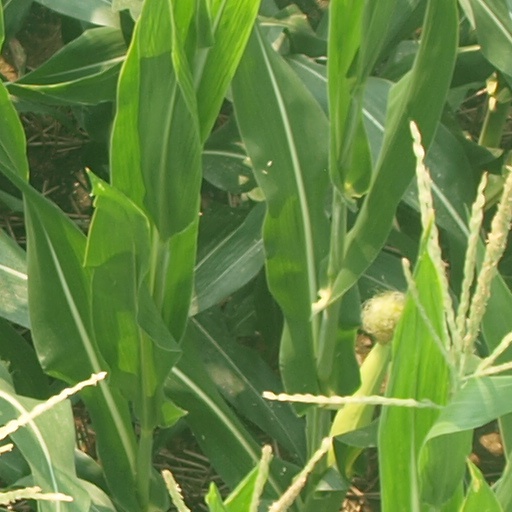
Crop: maize; corn